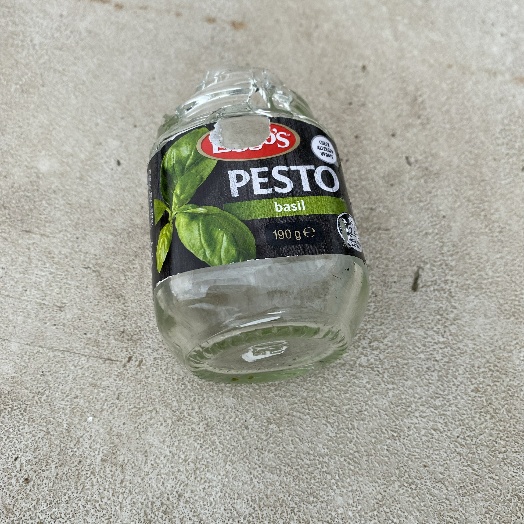
Label: Glass